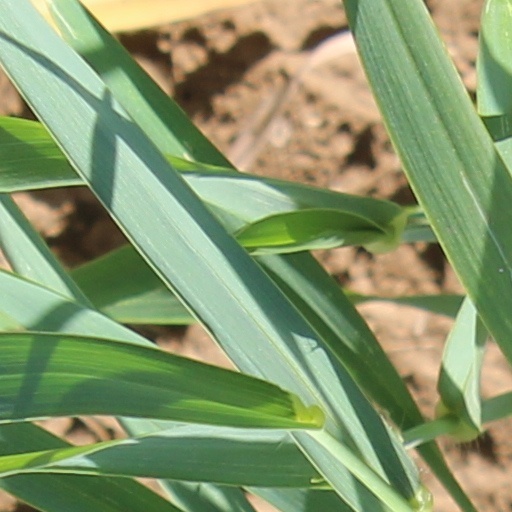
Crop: wheat